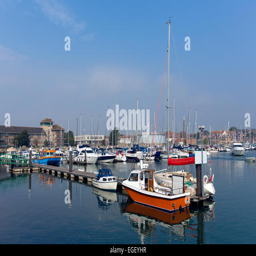
a city with boats and yachts on a calm summer day with blue sky